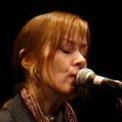
Age: 50